2016 Pure Michigan 400

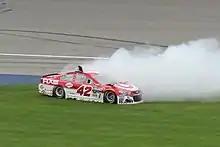
Kyle Larson pulls a burnout following his first career Cup win in the Pure Michigan 400

The race restarted on lap 126. Kyle Larson beat Elliott going into turn 1 to take the lead. After that, the field settled into place until Logano kicked off the final round of green flag stops with 47 laps to go. Larson pitted from the lead, along with Elliott, with 44 laps to go and handed the lead to Keselowski. Elliott beat Larson off pit road, which allowed him to take the lead when the pit stop cycle concluded. Keselowski pitted the next lap and handed the lead to Matt Kenseth. He pitted with 35 laps to go and handed the lead to Ryan Newman. He pitted with 33 laps to go and handed the lead to Greg Biffle. He pitted with 32 laps to go and the lead cycled to Elliott. During the pit cycle, Aric Almirola was black-flagged for an uncontrolled tire and was forced to serve a pass through penalty.